Goodhart's law

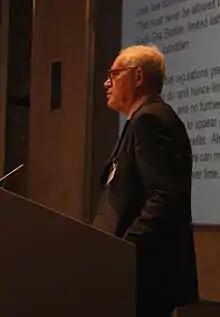
Charles Goodhart, for whom the adage is named, delivering a speech in 2012

Numerous concepts are related to this idea, at least one of which predates Goodhart's statement. Notably, Campbell's law likely has precedence, as Jeff Rodamar has argued, since various formulations date to 1969. Other academics had similar insights at the time. Jerome Ravetz's 1971 book "Scientific Knowledge and Its Social Problems" also predates Goodhart, though it does not formulate the same law. Ravetz discusses how systems in general can be gamed, focusing on cases where the goals of a task are complex, sophisticated, or subtle. In such cases, the persons possessing the skills to execute the tasks properly seek their own goals to the detriment of the assigned tasks. When the goals are instantiated as metrics, this could be seen as equivalent to Goodhart and Campbell's claim.